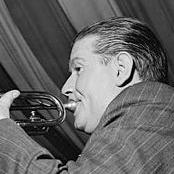
Age: 39